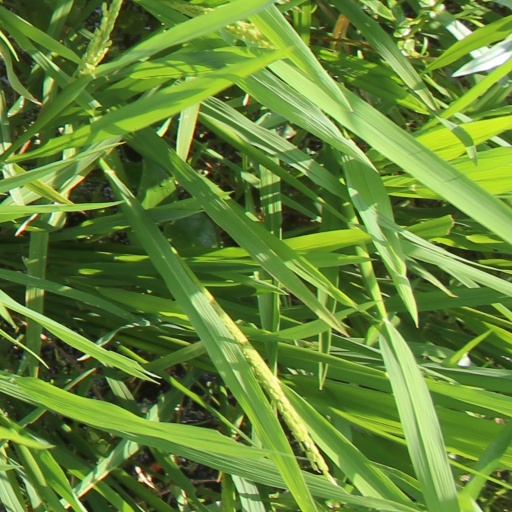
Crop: rice